Jack Douglas (record producer)

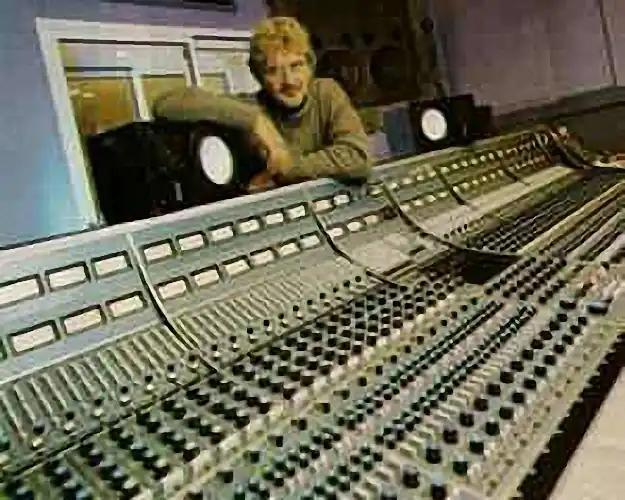
Douglas in 1995

Jack Douglas is an American record producer. He is known for his work with John Lennon and Yoko Ono, Patti Smith, Cheap Trick, and the New York Dolls, among other rock artists in the 1970s and 1980s; notably he produced four successful albums for Aerosmith.